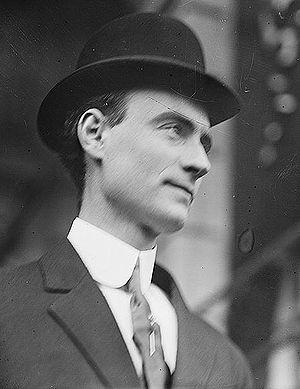
Cette liste non exhaustive répertorie les personnalités nées à New York, dans l'État de New York, États-Unis, en suivant un classement par ordre chronologique. Pour chaque personnalité sont donnés le nom, l'année de naissance, l'année de décès le cas échéant, précision du quartier et la qualité ou profession.
John Purroy Mitchel, né le 19 juillet 1879 à New York et mort le 6 juillet 1918 à Lake Charles en Louisiane, a été le maire de New York de 1914 à 1917. À 34 ans, il est la deuxième plus jeune personne à avoir exercé cette fonction, ce qui lui a parfois valu le surnom de « The Boy Mayor of New York ». Mitchel est connu pour sa courte carrière en tant que leader de politiques réformistes à New York, ainsi que pour sa mort prématurée comme officier de l'Armée de l'Air des États-Unis dans les derniers mois de la Première Guerre mondiale.